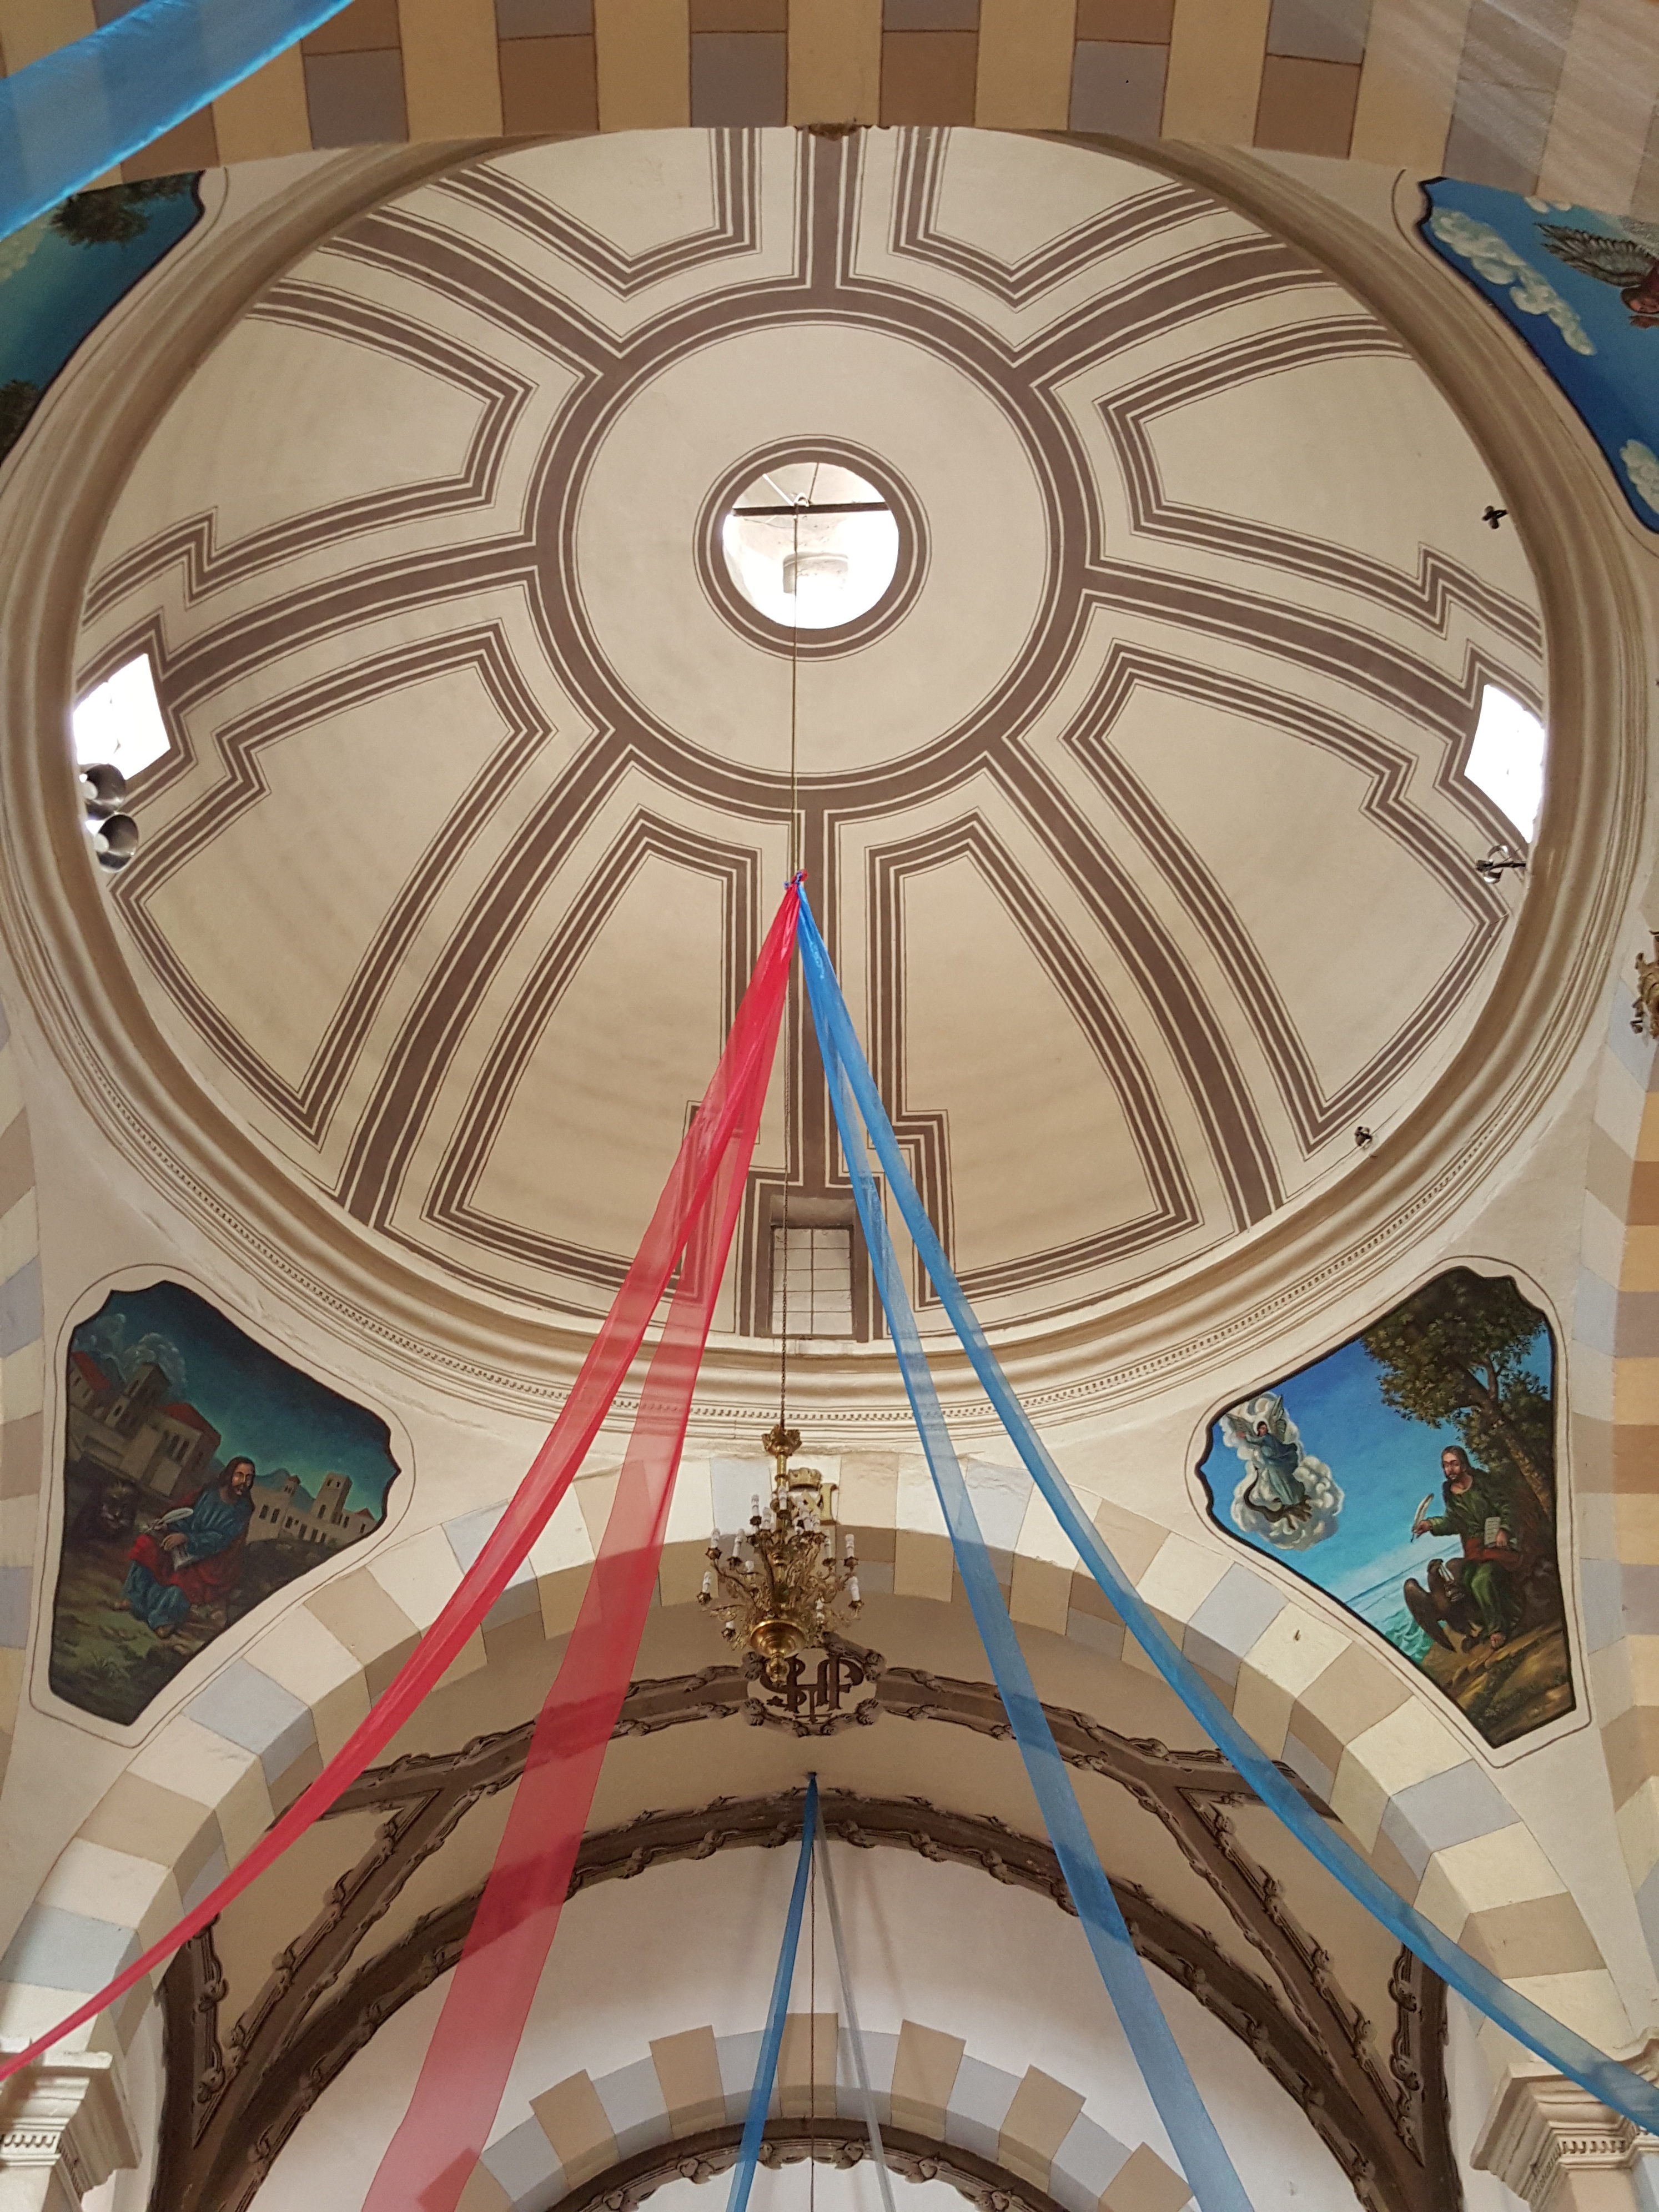
architecture, structure, window, building, arch, ceiling, church, cathedral, circle, art, design, temple, symmetry, vault, parish, tourist attraction, dome, daylighting